Sport in Denmark

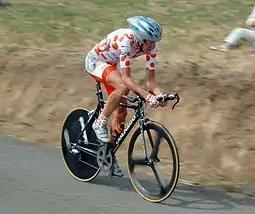
2005 Tour de France: Rasmussen wearing the polka dot jersey on the stage 20 individual time trial, sporting from the first of two falls.

Historically, Denmark's most successful name in cycling has been Thorvald Ellegaard won the world professional sprint title in six times, three European titles, and 24 Danish titles.